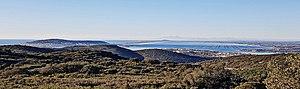
Vue sur le Massif des Pyrénées et le Canigou depuis le Roc d'Anduze
Le massif de la Gardiole est un massif situé dans l'Hérault entre Montpellier et Sète et longeant la mer Méditerranée. Il constitue l'une des dernières séries de plis créés lors du Jurassique.